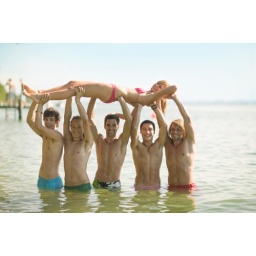
Teenage boys holding teenage girl in air